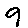
Label: 9